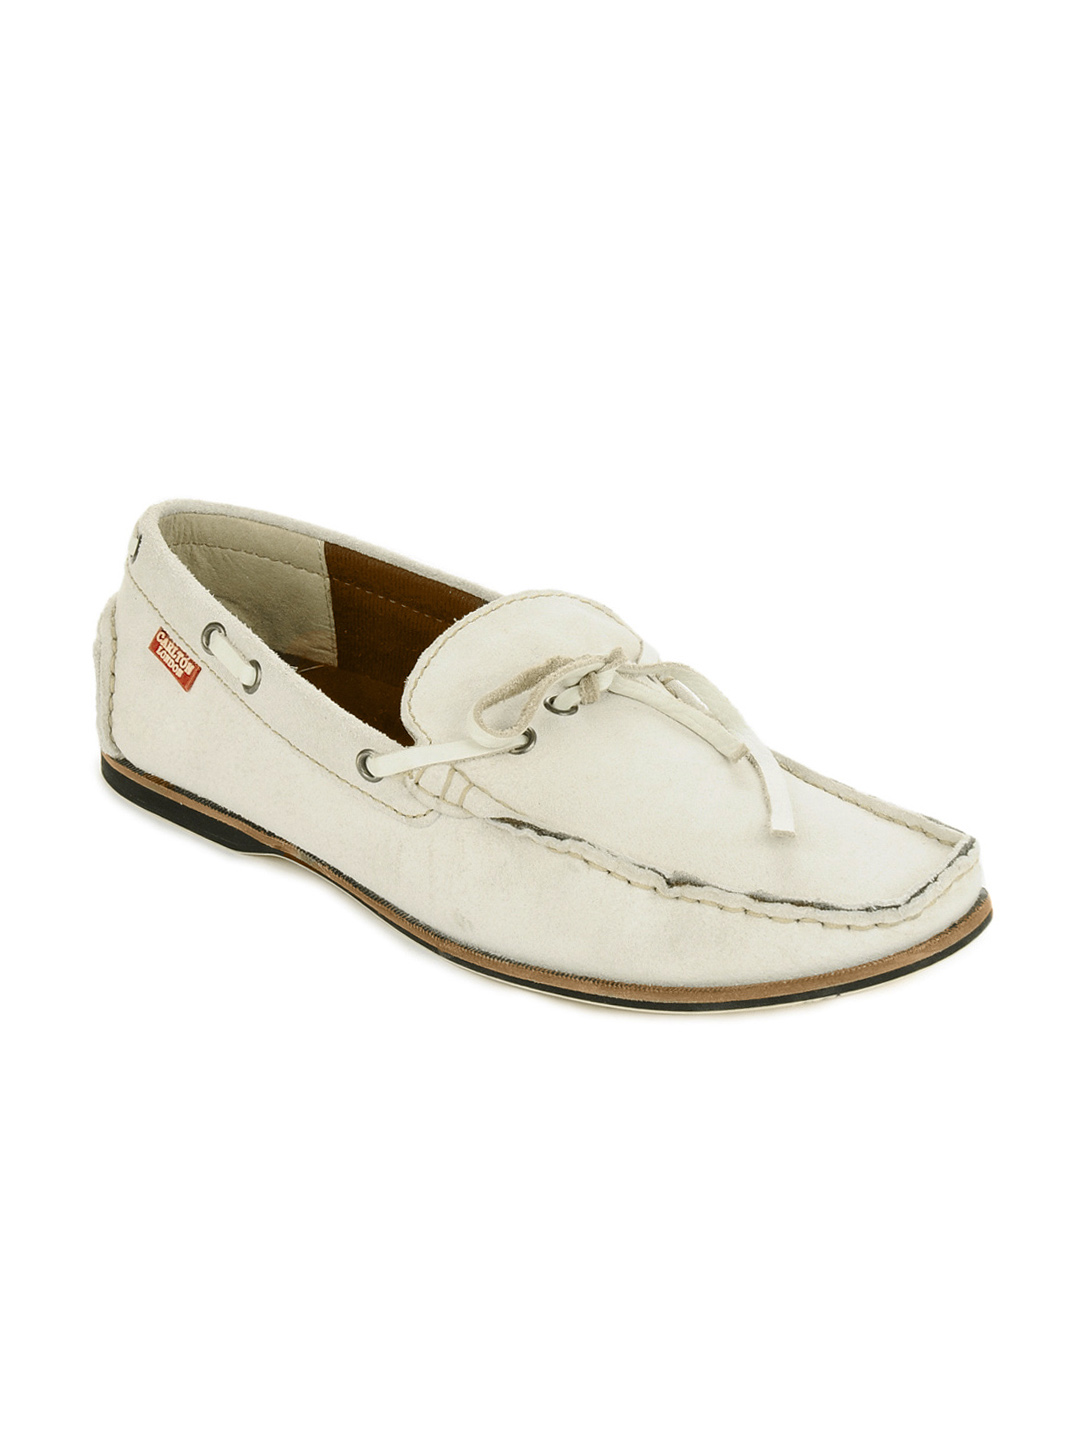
Carlton London Men Off White Casual Shoes
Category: Footwear / Shoes / Casual Shoes
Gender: Men
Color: Off White
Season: Spring 2013
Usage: Casual